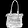
Label: Bag